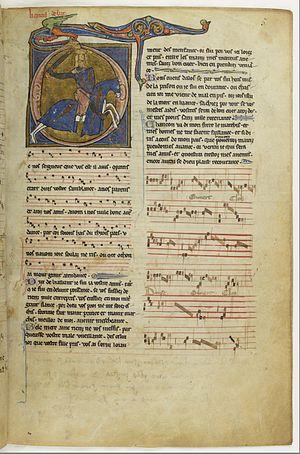
Le Roman de la Rose, appelé aussi Guillaume de Dole, en particulier par les commentateurs de langue anglaise pour éviter toute confusion avec l'ouvrage homonyme beaucoup plus connu, est un long poème de 5 656 vers en langue d'oïl, écrit dans le premier tiers du XIIIᵉ siècle. Le seul exemplaire connu de ce texte se trouve dans un manuscrit rédigé à la fin du XIIIᵉ siècle, conservé à la Bibliothèque apostolique vaticane et contenant trois autres romans connus par ailleurs, Le Chevalier de la Charrette et Le Chevalier au Lion de Chrétien de Troyes et Méraugis de Portlesguez de Raoul de Houdenc. Le manuscrit n'est pas signé, mais les médiévistes s'accordent pour l'attribuer à Jean Renart.
Un chansonnier est un recueil de chansons manuscrit ou imprimé.